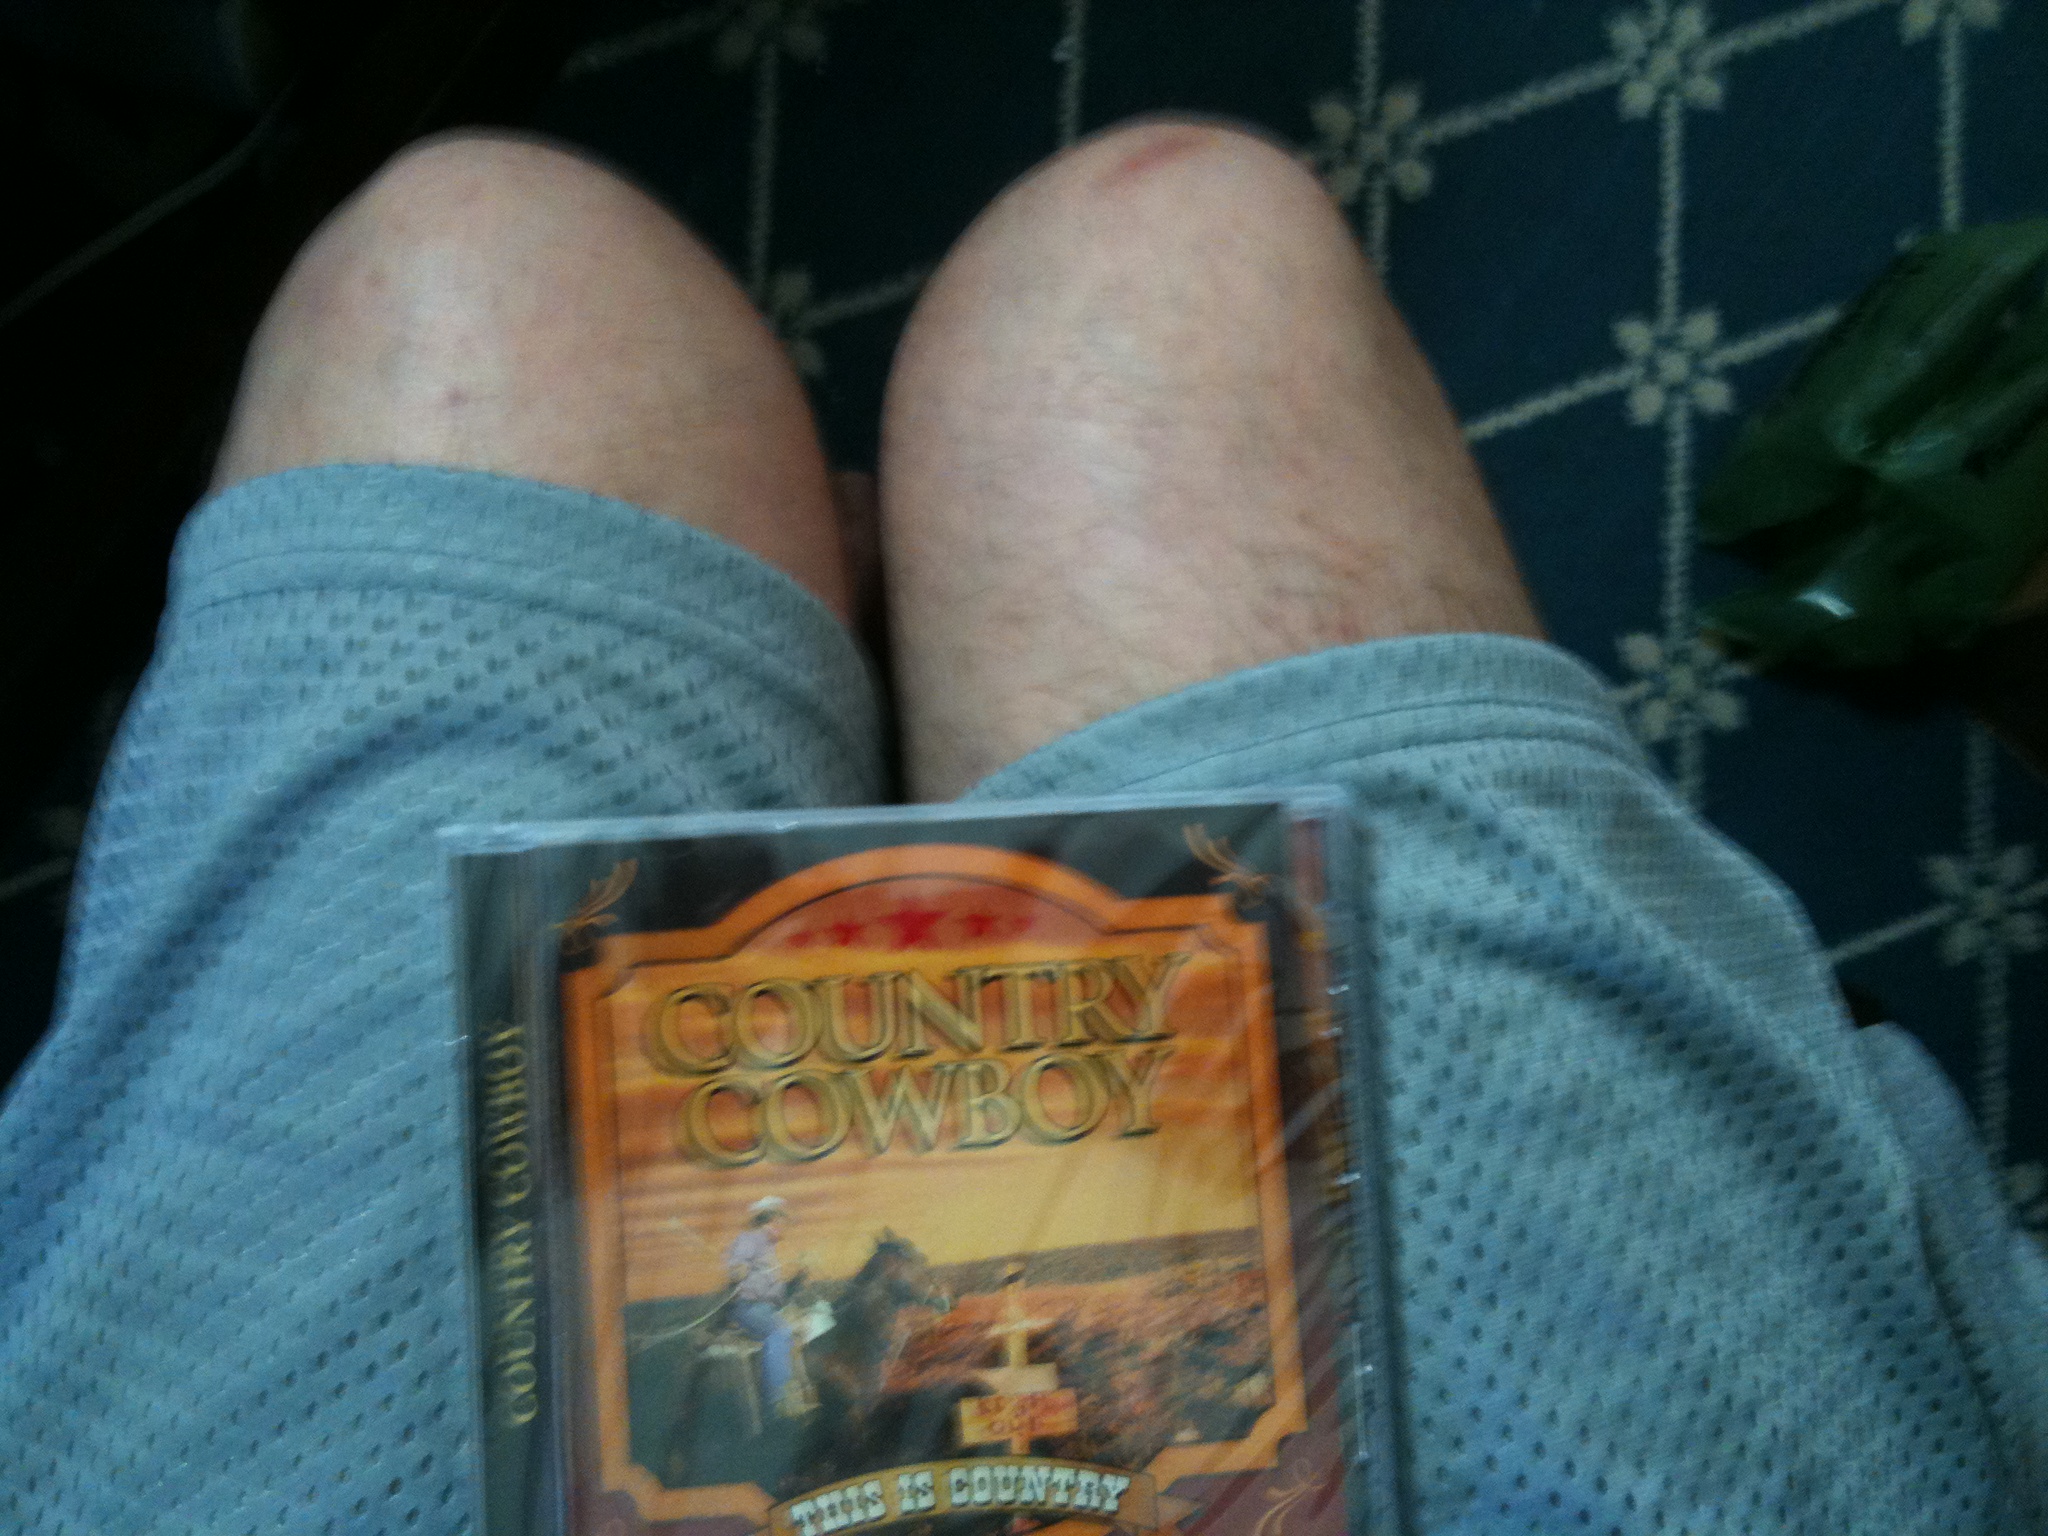Question: What is this title?
Answer: country cowboy